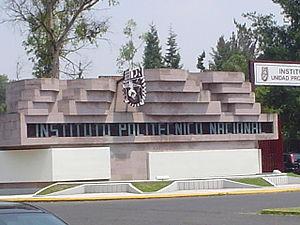
L'Institut polytechnique national est une institution publique mexicaine de recherche et d'éducation de niveaux baccalauréat, licence, maîtrise et doctorat, fondée à Mexico en 1936 pendant le mandat du président Lázaro Cárdenas del Río. Informellement connue comme el Politécnico ou el Poli, elle a été fondée selon les idéaux révolutionnaires de la reconstruction du pays, prétendant donner leur chance aux classes les plus défavorisées, participant ainsi au renouveau industriel et économique du pays.